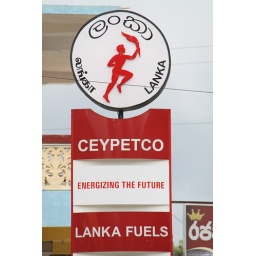
The sign at a funky CEYPETCO outlet in Mawanella, along the Colombo Kandy A1 highway